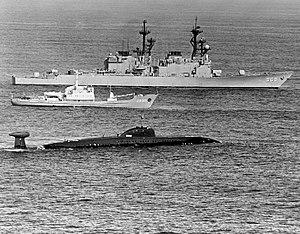
La Classe Moma est une classe de Bâtiment hydrographique russe, construits entre 1967 et 1974. Par la suite, certains deviendront du type navire collecteur de renseignements.